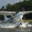
Label: airplane